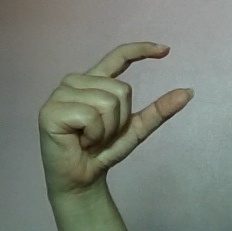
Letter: dal